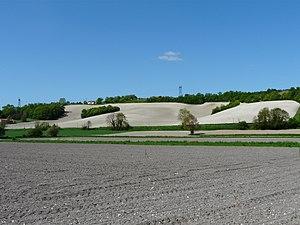
Vues depuis la vallée de la Sauvanie, les hauteurs calcaires de la commune de Lusignac, Dordogne, France
Lusignac est une commune française située dans le département de la Dordogne, en région Nouvelle-Aquitaine.